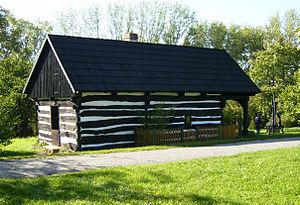
Kouřim est une ville du district de Kolín, dans la région de Bohême-Centrale, en République tchèque. Sa population s'élevait à 1 903 habitants en 2020.